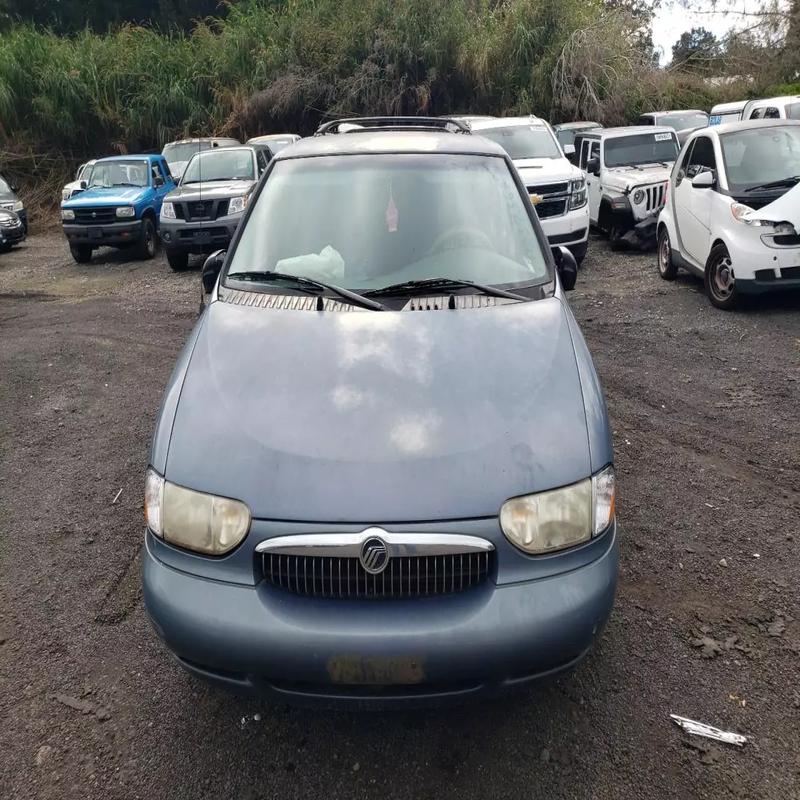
Aucun dommage détecté.
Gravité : aucun